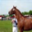
Label: horse